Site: brandenburg
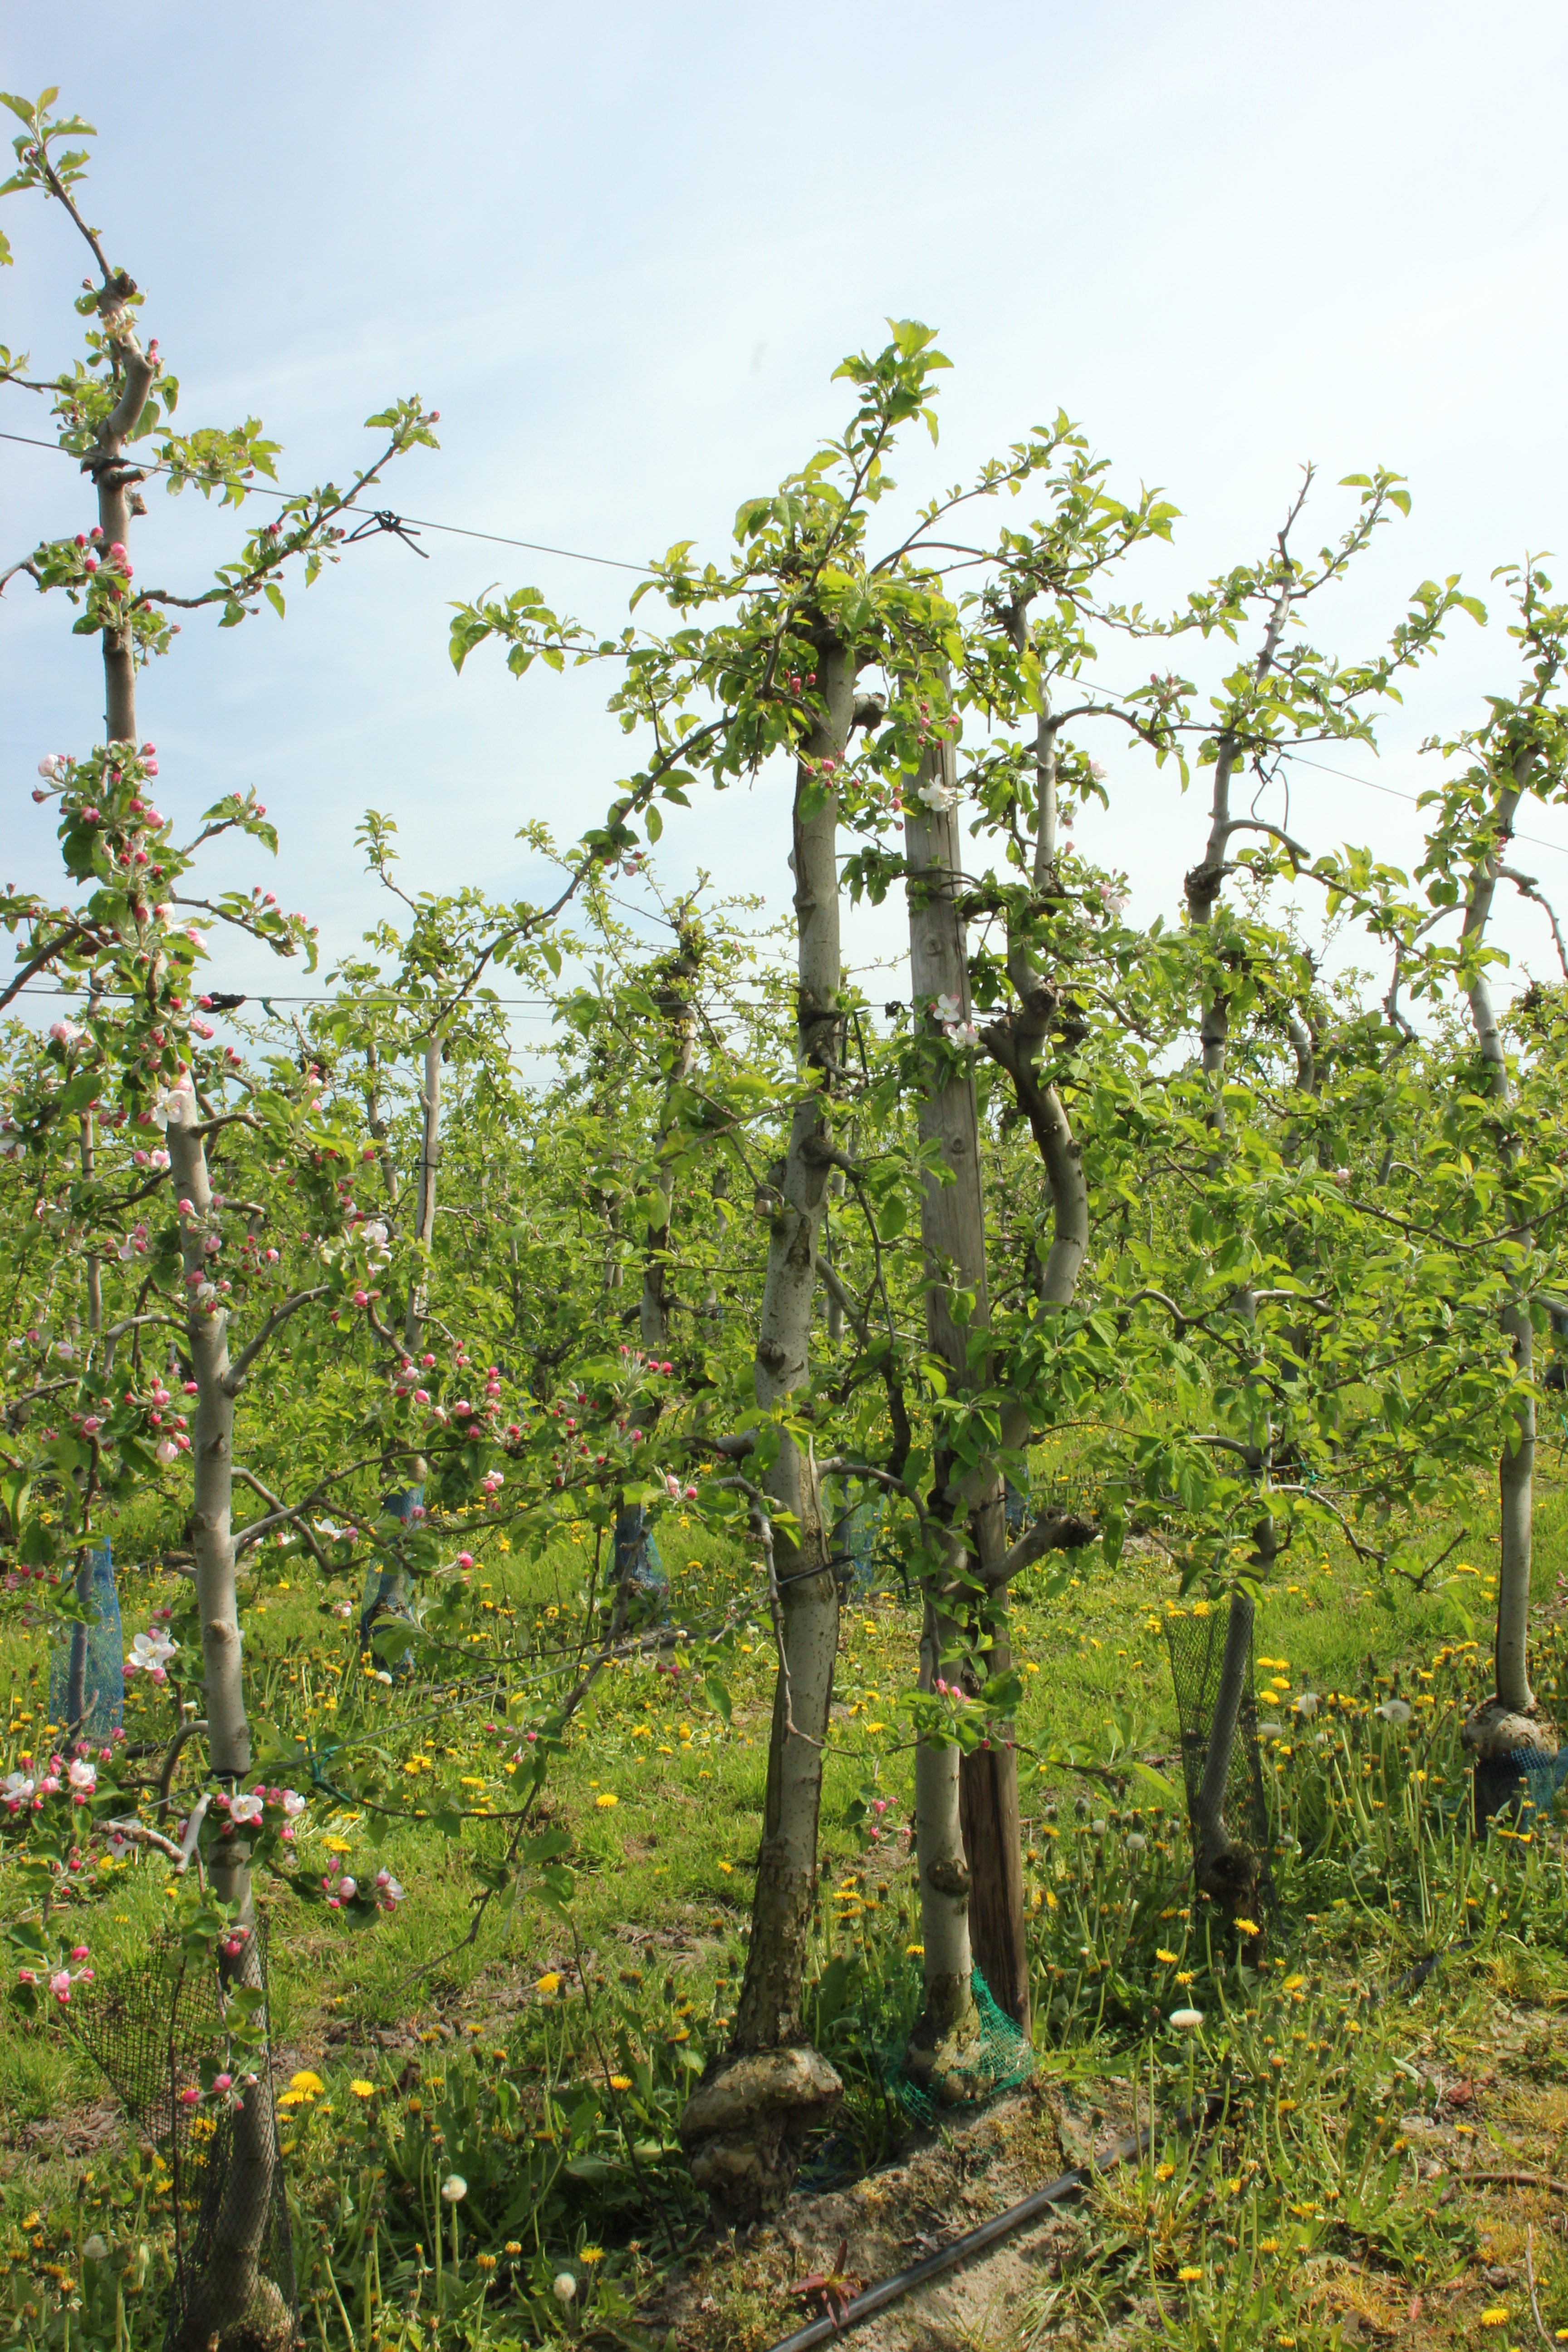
Growth stage (BBCH 60): Flowering